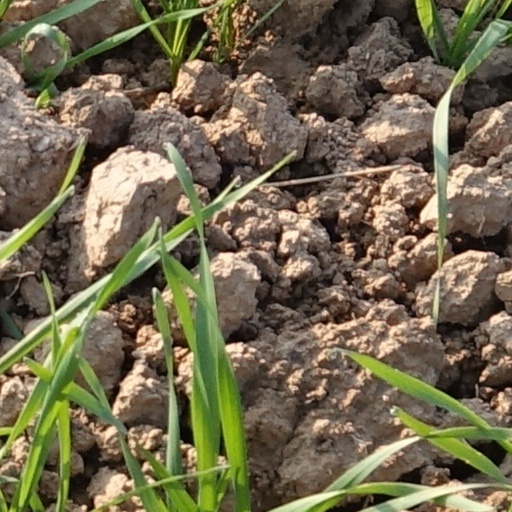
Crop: wheat